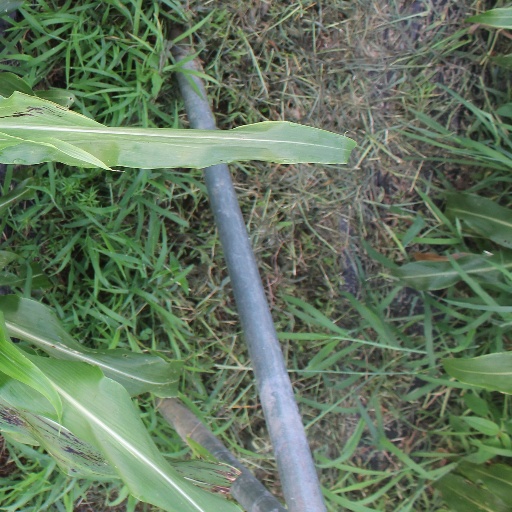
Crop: sorghum